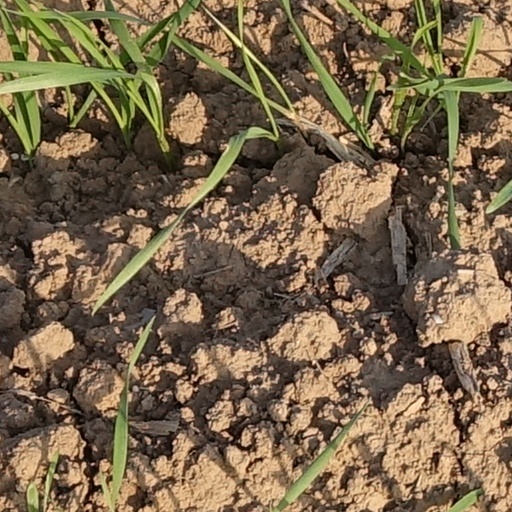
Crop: wheat